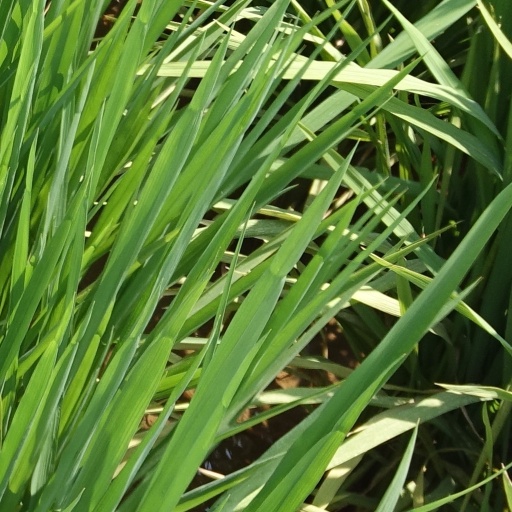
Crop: rice